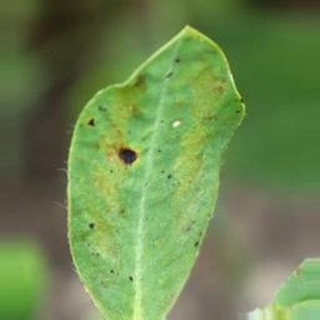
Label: groundnut_early_leaf_spot